Hurricane Andres (2009)

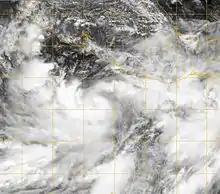
Visible satellite image of a tropical depression intensifying. The storm features a broad area of cloud cover, stretching far out horizontally from the main system. Central and southern Mexico can be seen at the top of the image.

By the evening of June 22, satellite imagery indicated the formation of an eyewall; by this time Andres was near hurricane status. Early the next day, the center of circulation became embedded within a central dense overcast and Andres intensified into a hurricane, the first of the season, around 0600 UTC. At this time, the storm attained its peak intensity with winds of 80 mph (130 km/h) and a minimum barometric pressure of 984 mbar (hPa; 29.06 inHg); the storm was located roughly 80 mi (130 km) southwest of Lázaro Cárdenas upon attaining this intensity. Twelve hours after becoming a hurricane, most of the deep convection associated with the storm had weakened; however, Hurricane Hunters still recorded 75 mph (120 km/h) winds despite the ragged appearance of Andres.